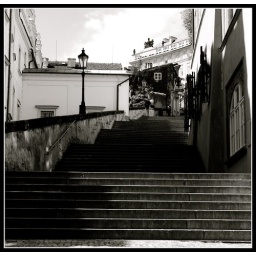
Steps up a hill in Prague, near the cathedral, in black and white with shaddow.